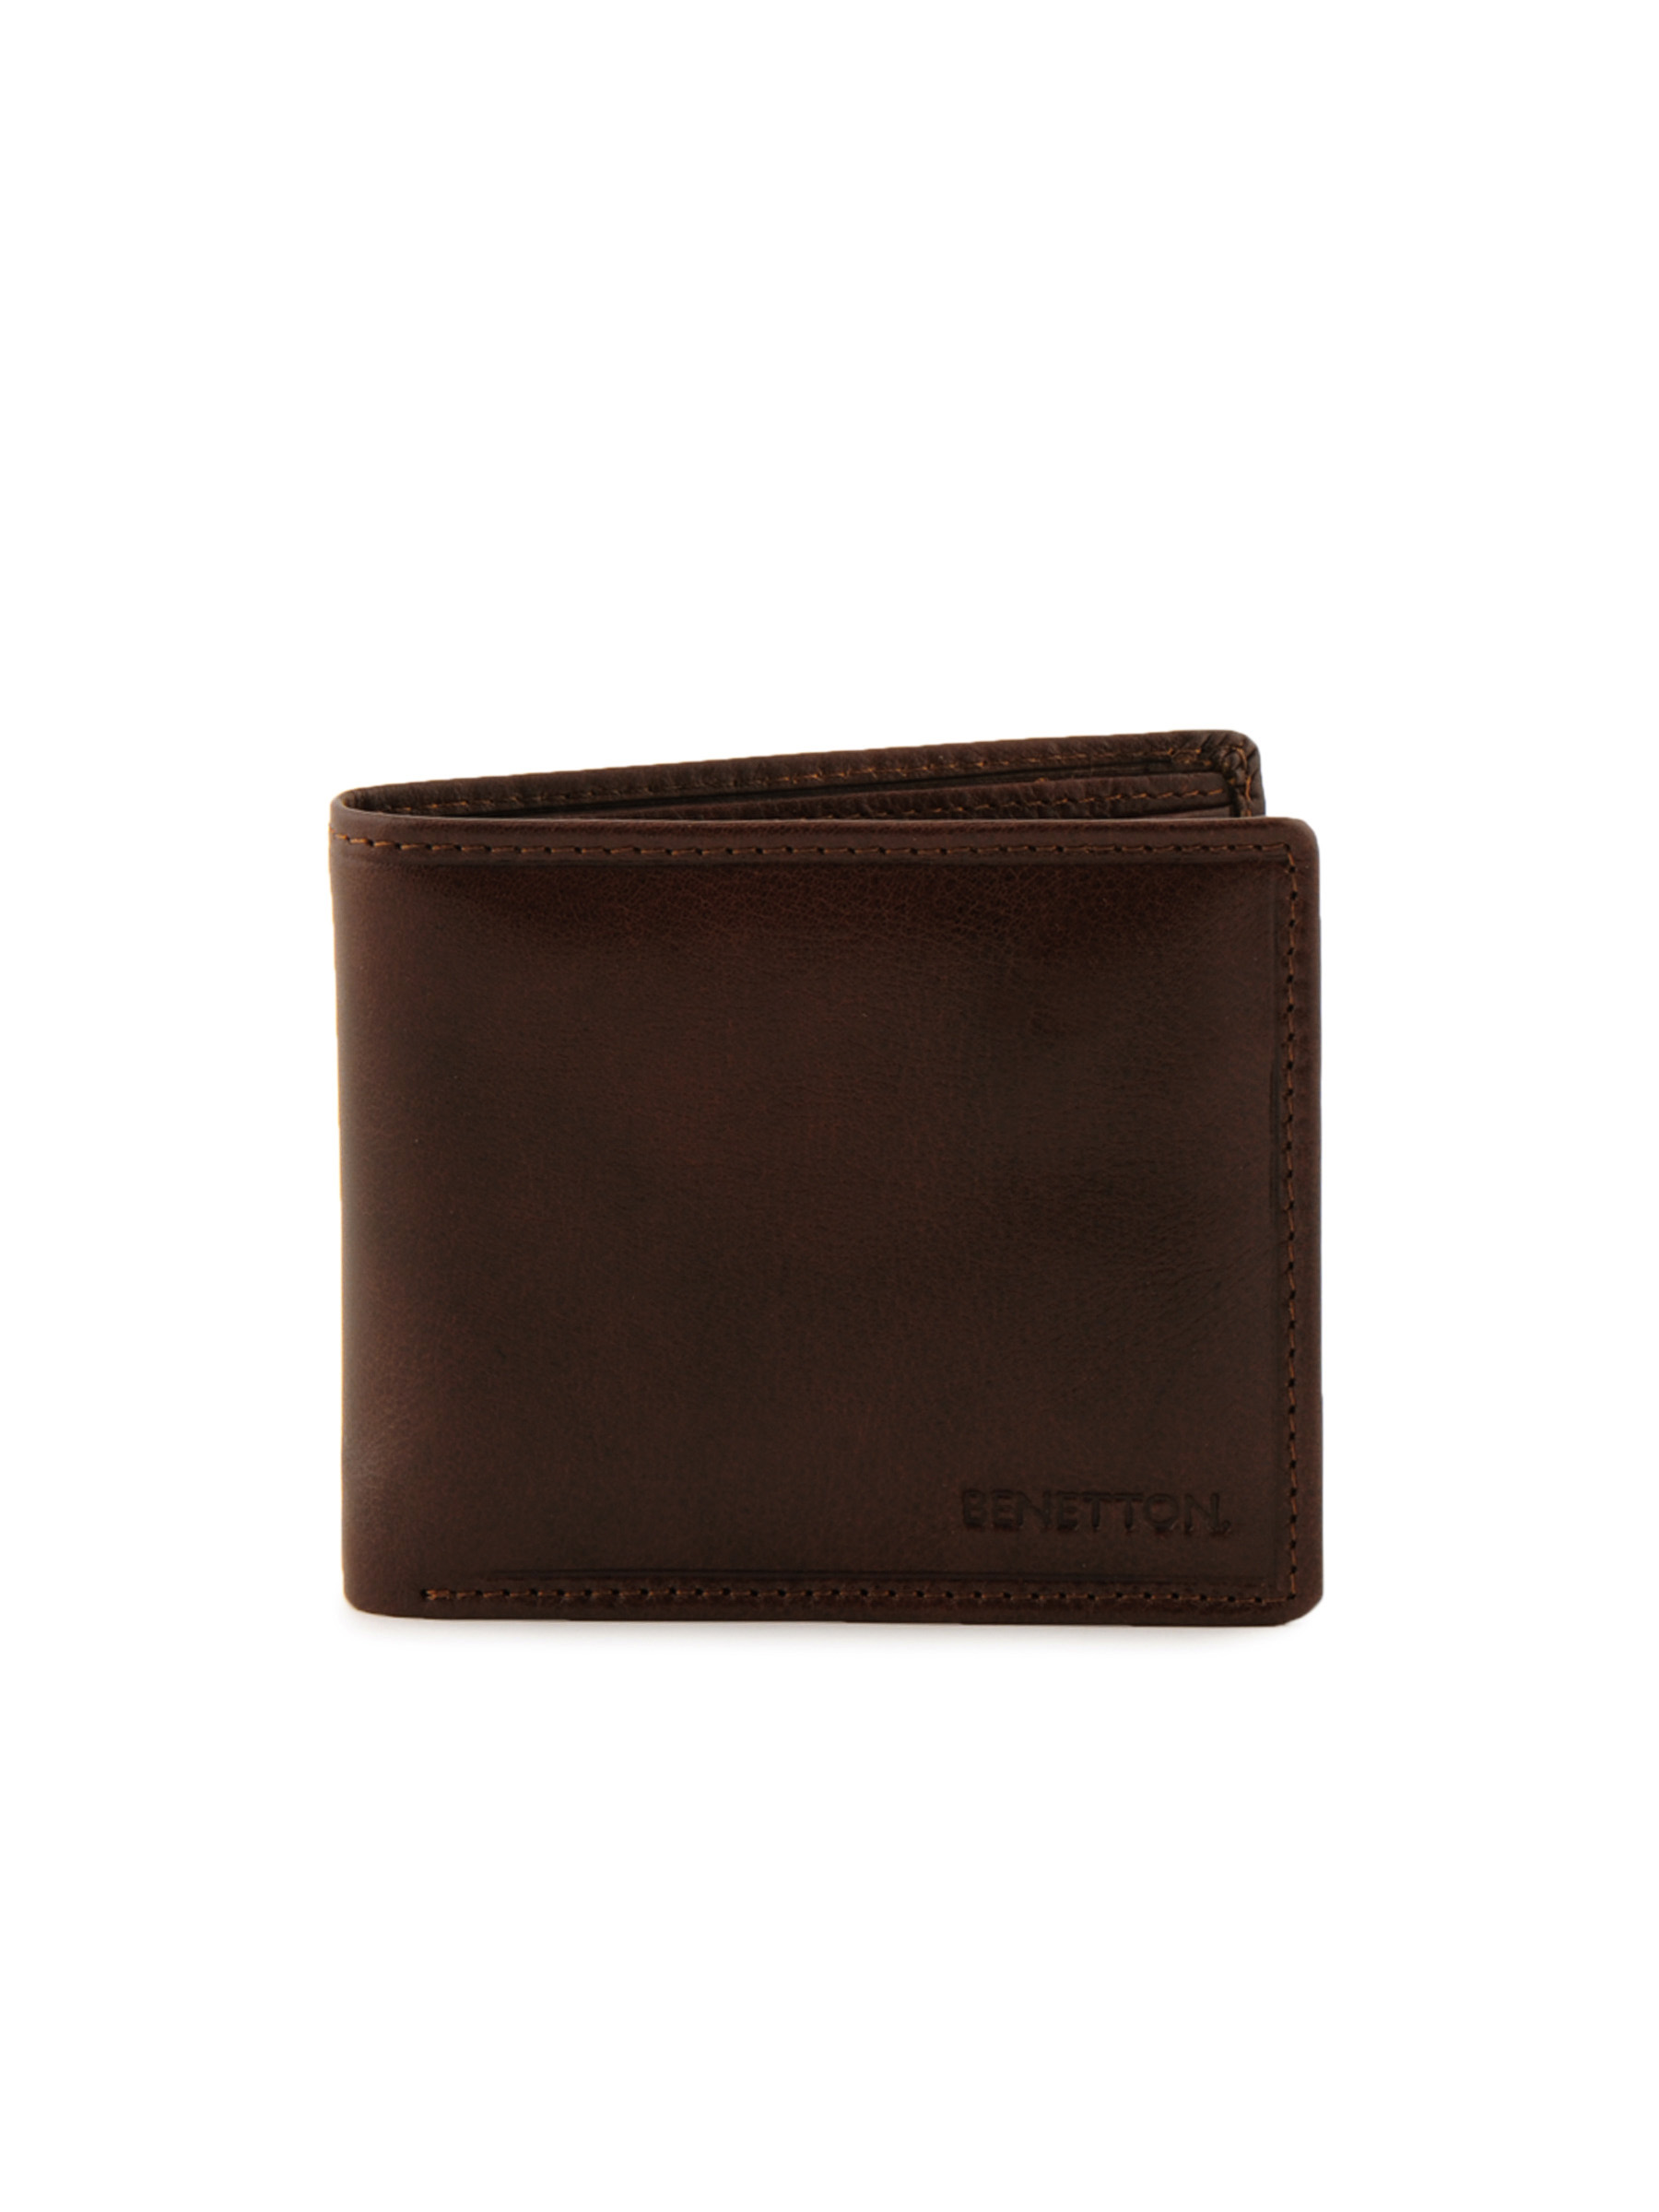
United Colors of Benetton Men Solid Brown Wallets
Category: Accessories / Wallets / Wallets
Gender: Men
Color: Brown
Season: Summer 2011
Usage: Casual